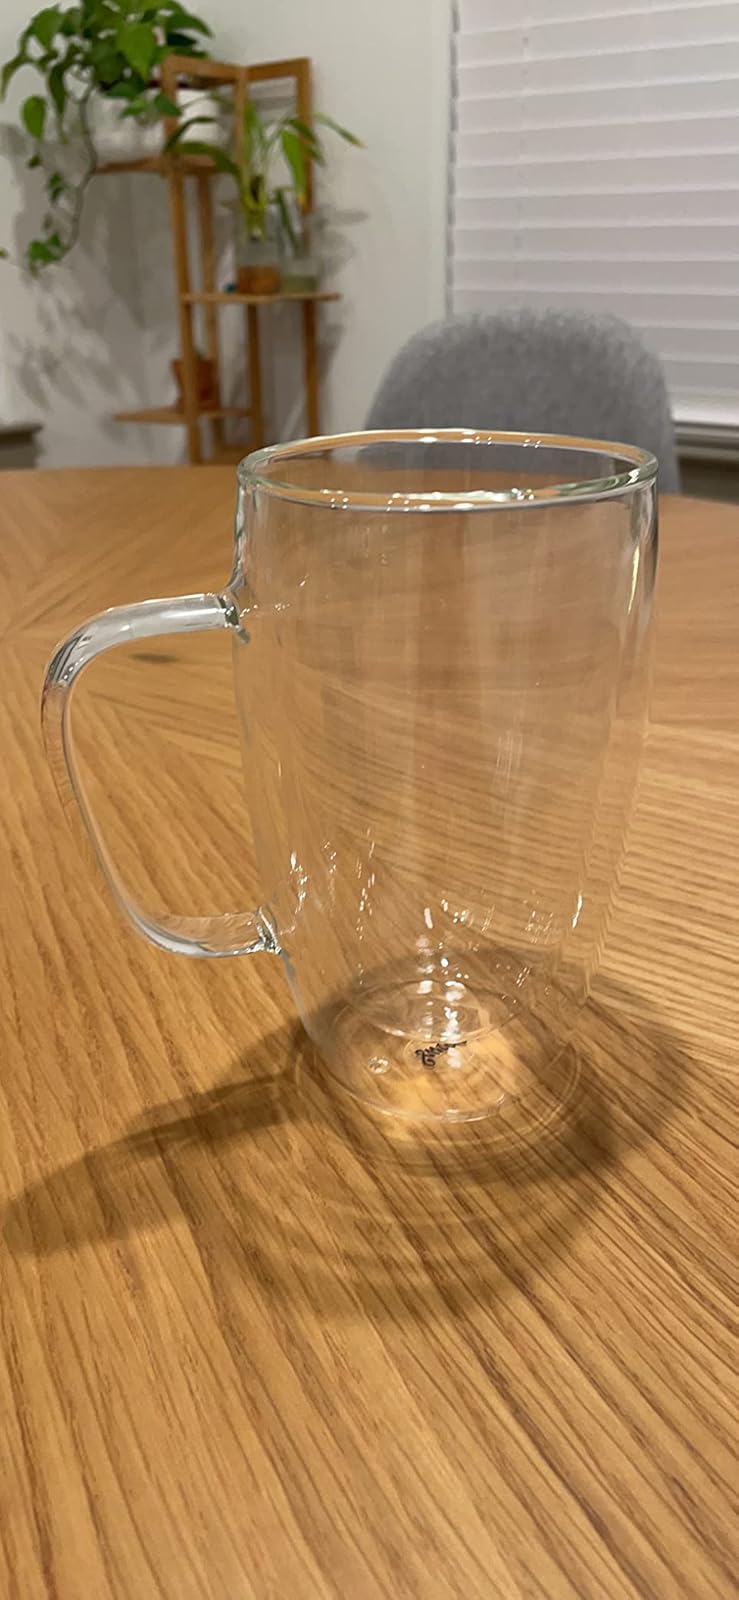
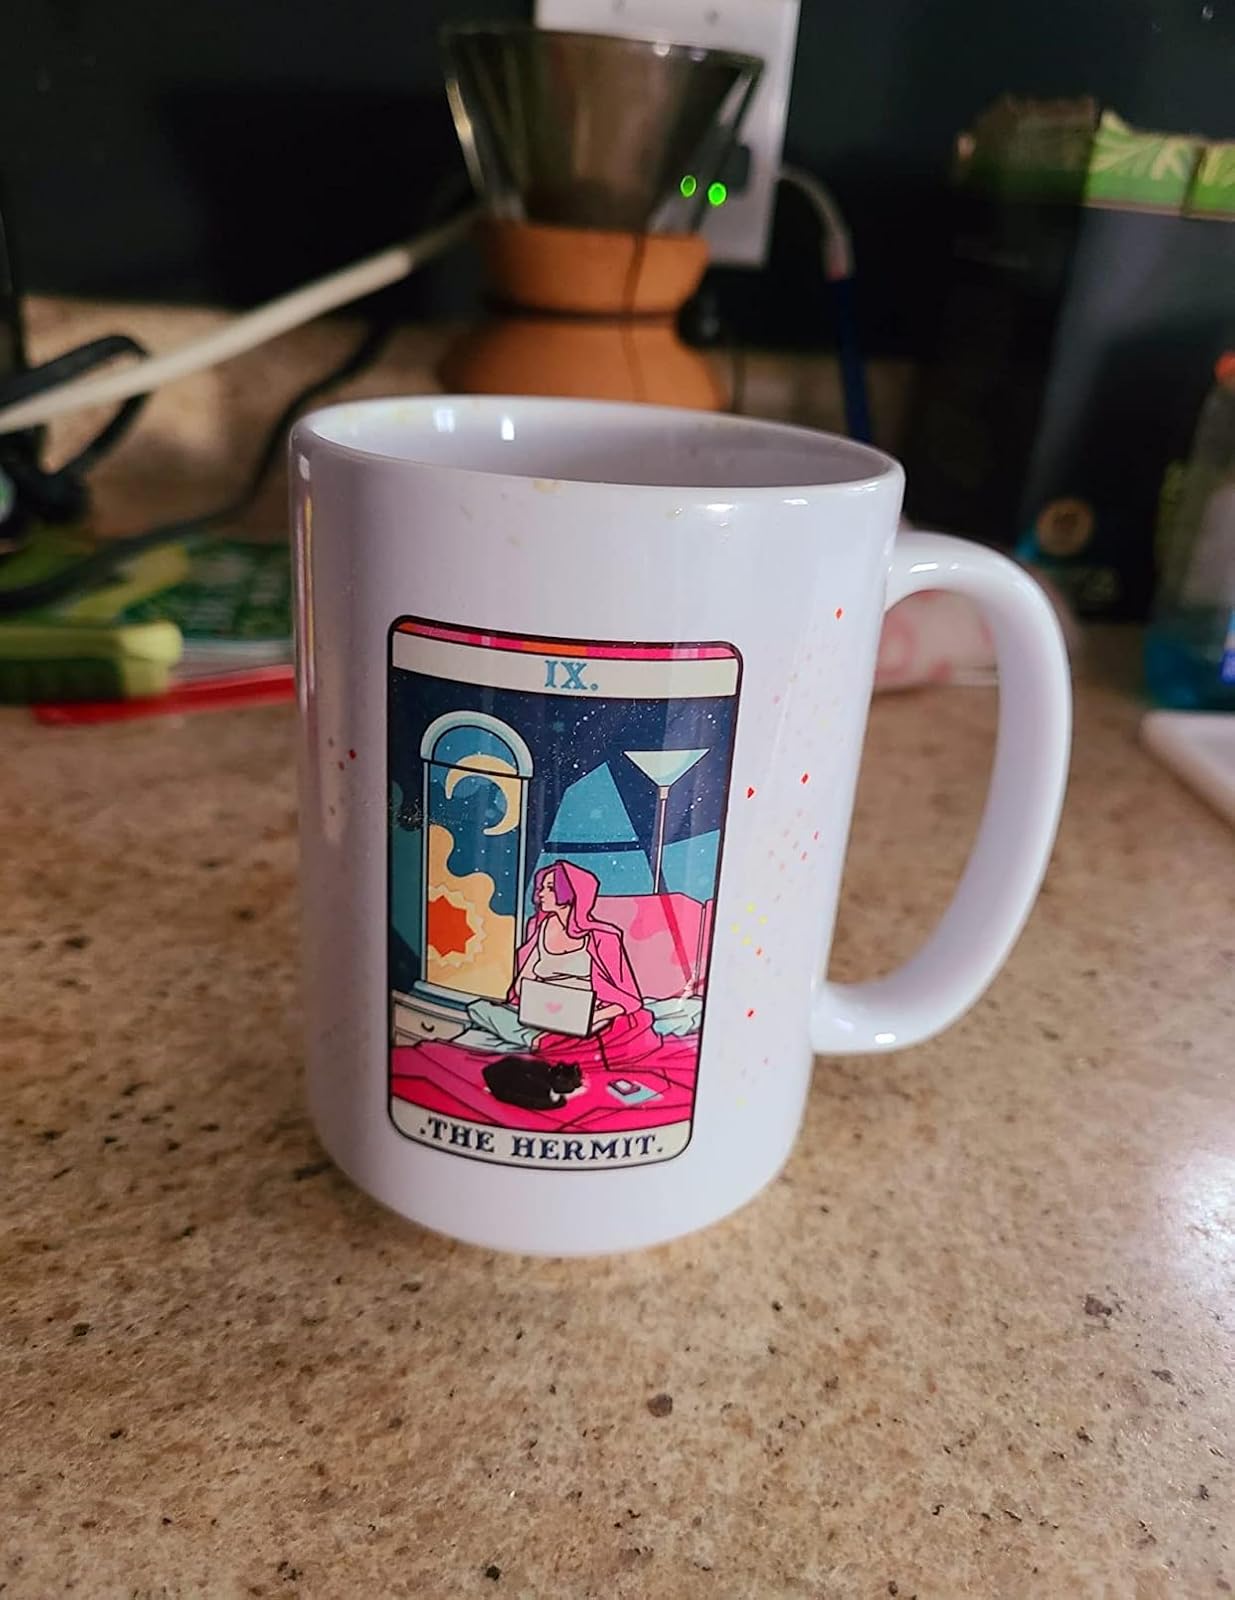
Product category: items_mug
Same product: no